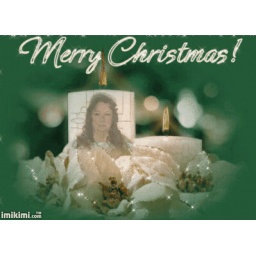
Mom in candle in green